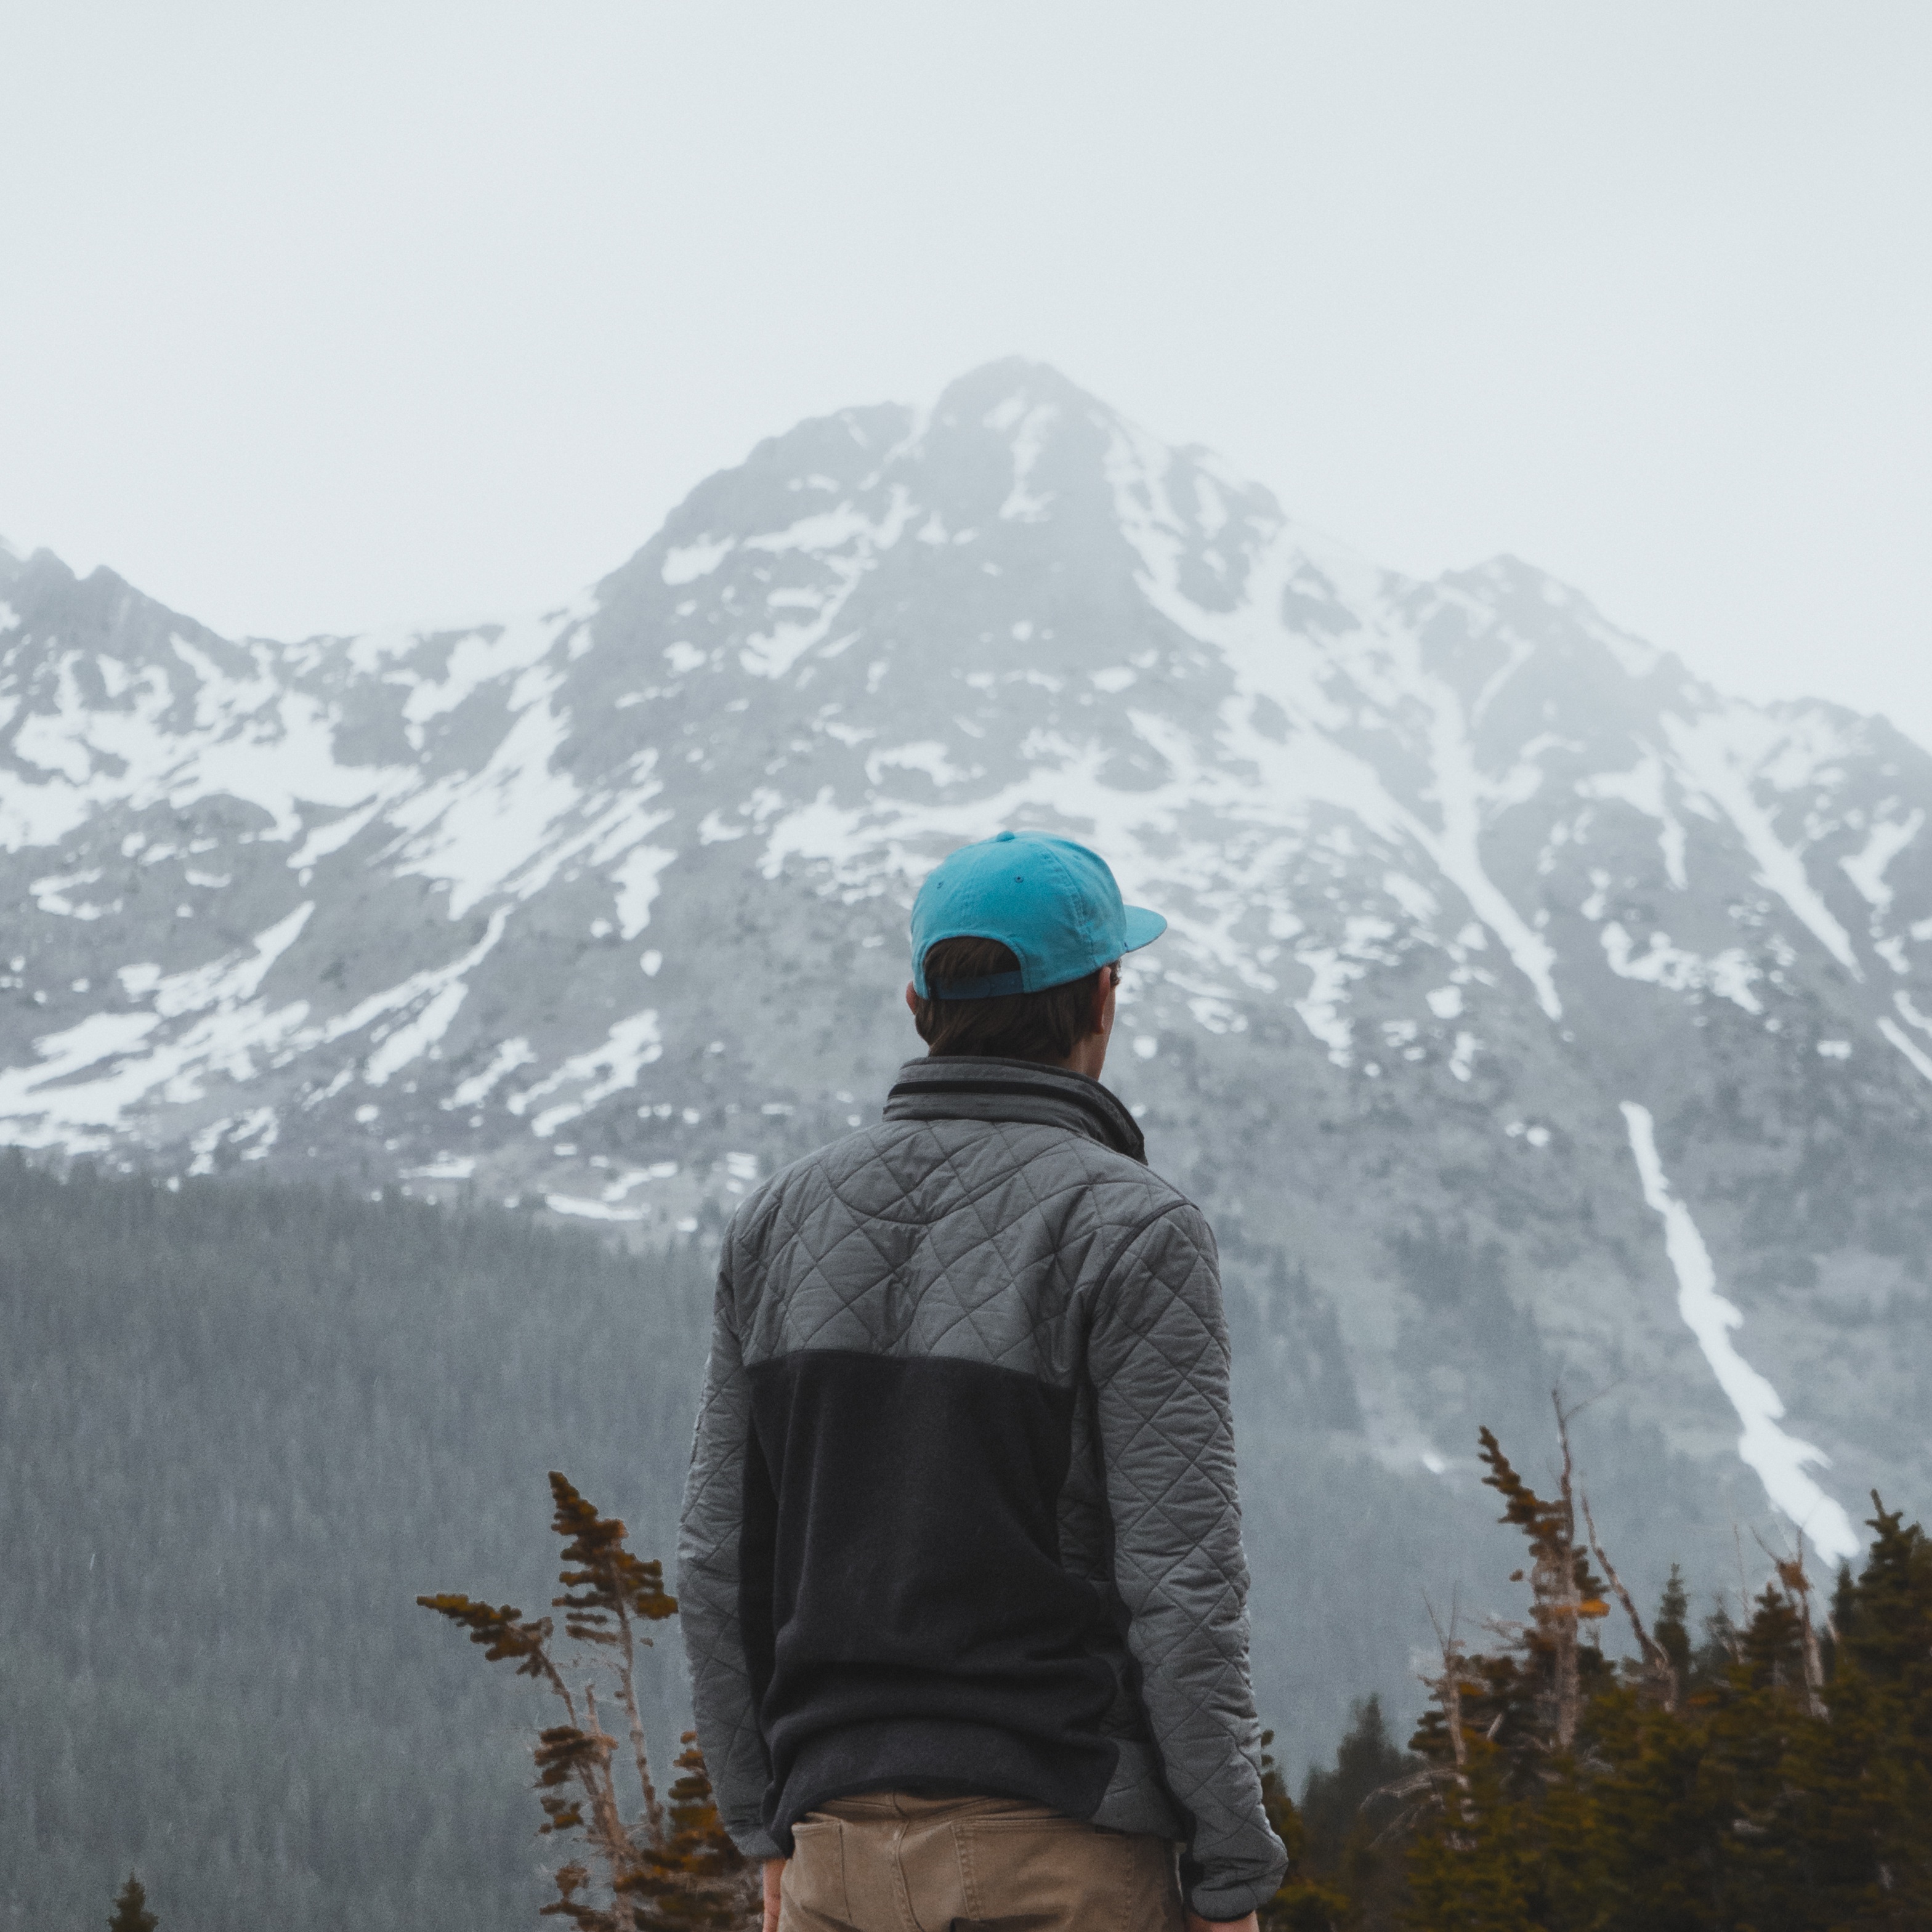
tree, forest, wilderness, walking, mountain, snow, winter, adventure, mountain range, weather, ridge, summit, mountaineering, sports, atmospheric phenomenon, mountainous landforms